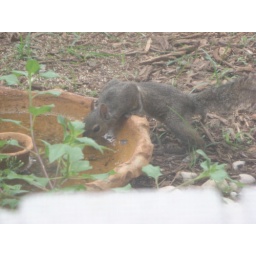
Squirrel drinking out of the bird bath in my front yard.